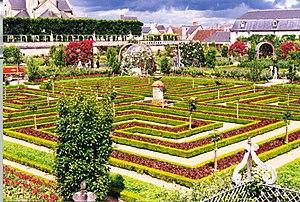
Le château de Villandry est un ensemble entremêlant intimement architecture et jardins, situé à 15 km à l'ouest de Tours, dans le département français d'Indre-et-Loire, en région Centre-Val de Loire.